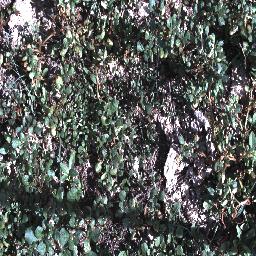
Label: negative